Maghrebi Arabs

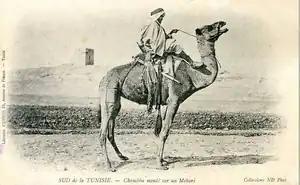
Chaamba tribesman riding a camel in southern Tunisia, .

Ismail ibn Sharif of the Alaouite dynasty recruited Arab tribes from the Sahara as well as using Maqil groups inherited from the Saadians. The four makhzen tribes that formed the guich tribes in Morocco were the (Awlād Djamaʿ, Hawwāra, Banū ʿĀmir, Banū Snūs, Sedjʿa, Aḥlāf, Swīd, etc.), the (Zirāra, Awlād Djerār, Ahl Sūs, Awlād Mṭāʿ, etc.), the Udāya (the Udāya proper, Mgafra etc.) and Bwākher. After Ismail ibn Sharif died, the guich tribes became king makers. In the span of 31 years from 1726 to 1757, they deposed, enthroned and slayed 14 sultans. This was until Moulay Ismail's grandson Mohammed ben Abdallah who managed to keep these tribes under control. For example, to counterbalance the power of the Sherarda in Tadla and the plain of Marrakesh, he recruited sections from the tribes from this plain in the Makhzen like the Mnābeha, Rḥāmna, ʿAbda, and Harbil. Each of these tribes had to send two "qaids to the guich."